Wish Me Away

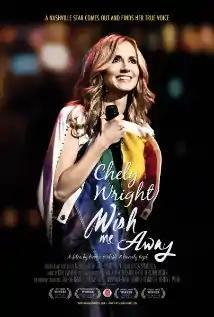

Wish Me Away is a 2011 documentary film directed by Bobbie Birleffi and Beverly Kopf. Winner of 12 film festival awards, it is about the coming out of the country music singer and gay rights activist Chely Wright. In May 2010, she had become the first major country music performer to publicly come out as gay.